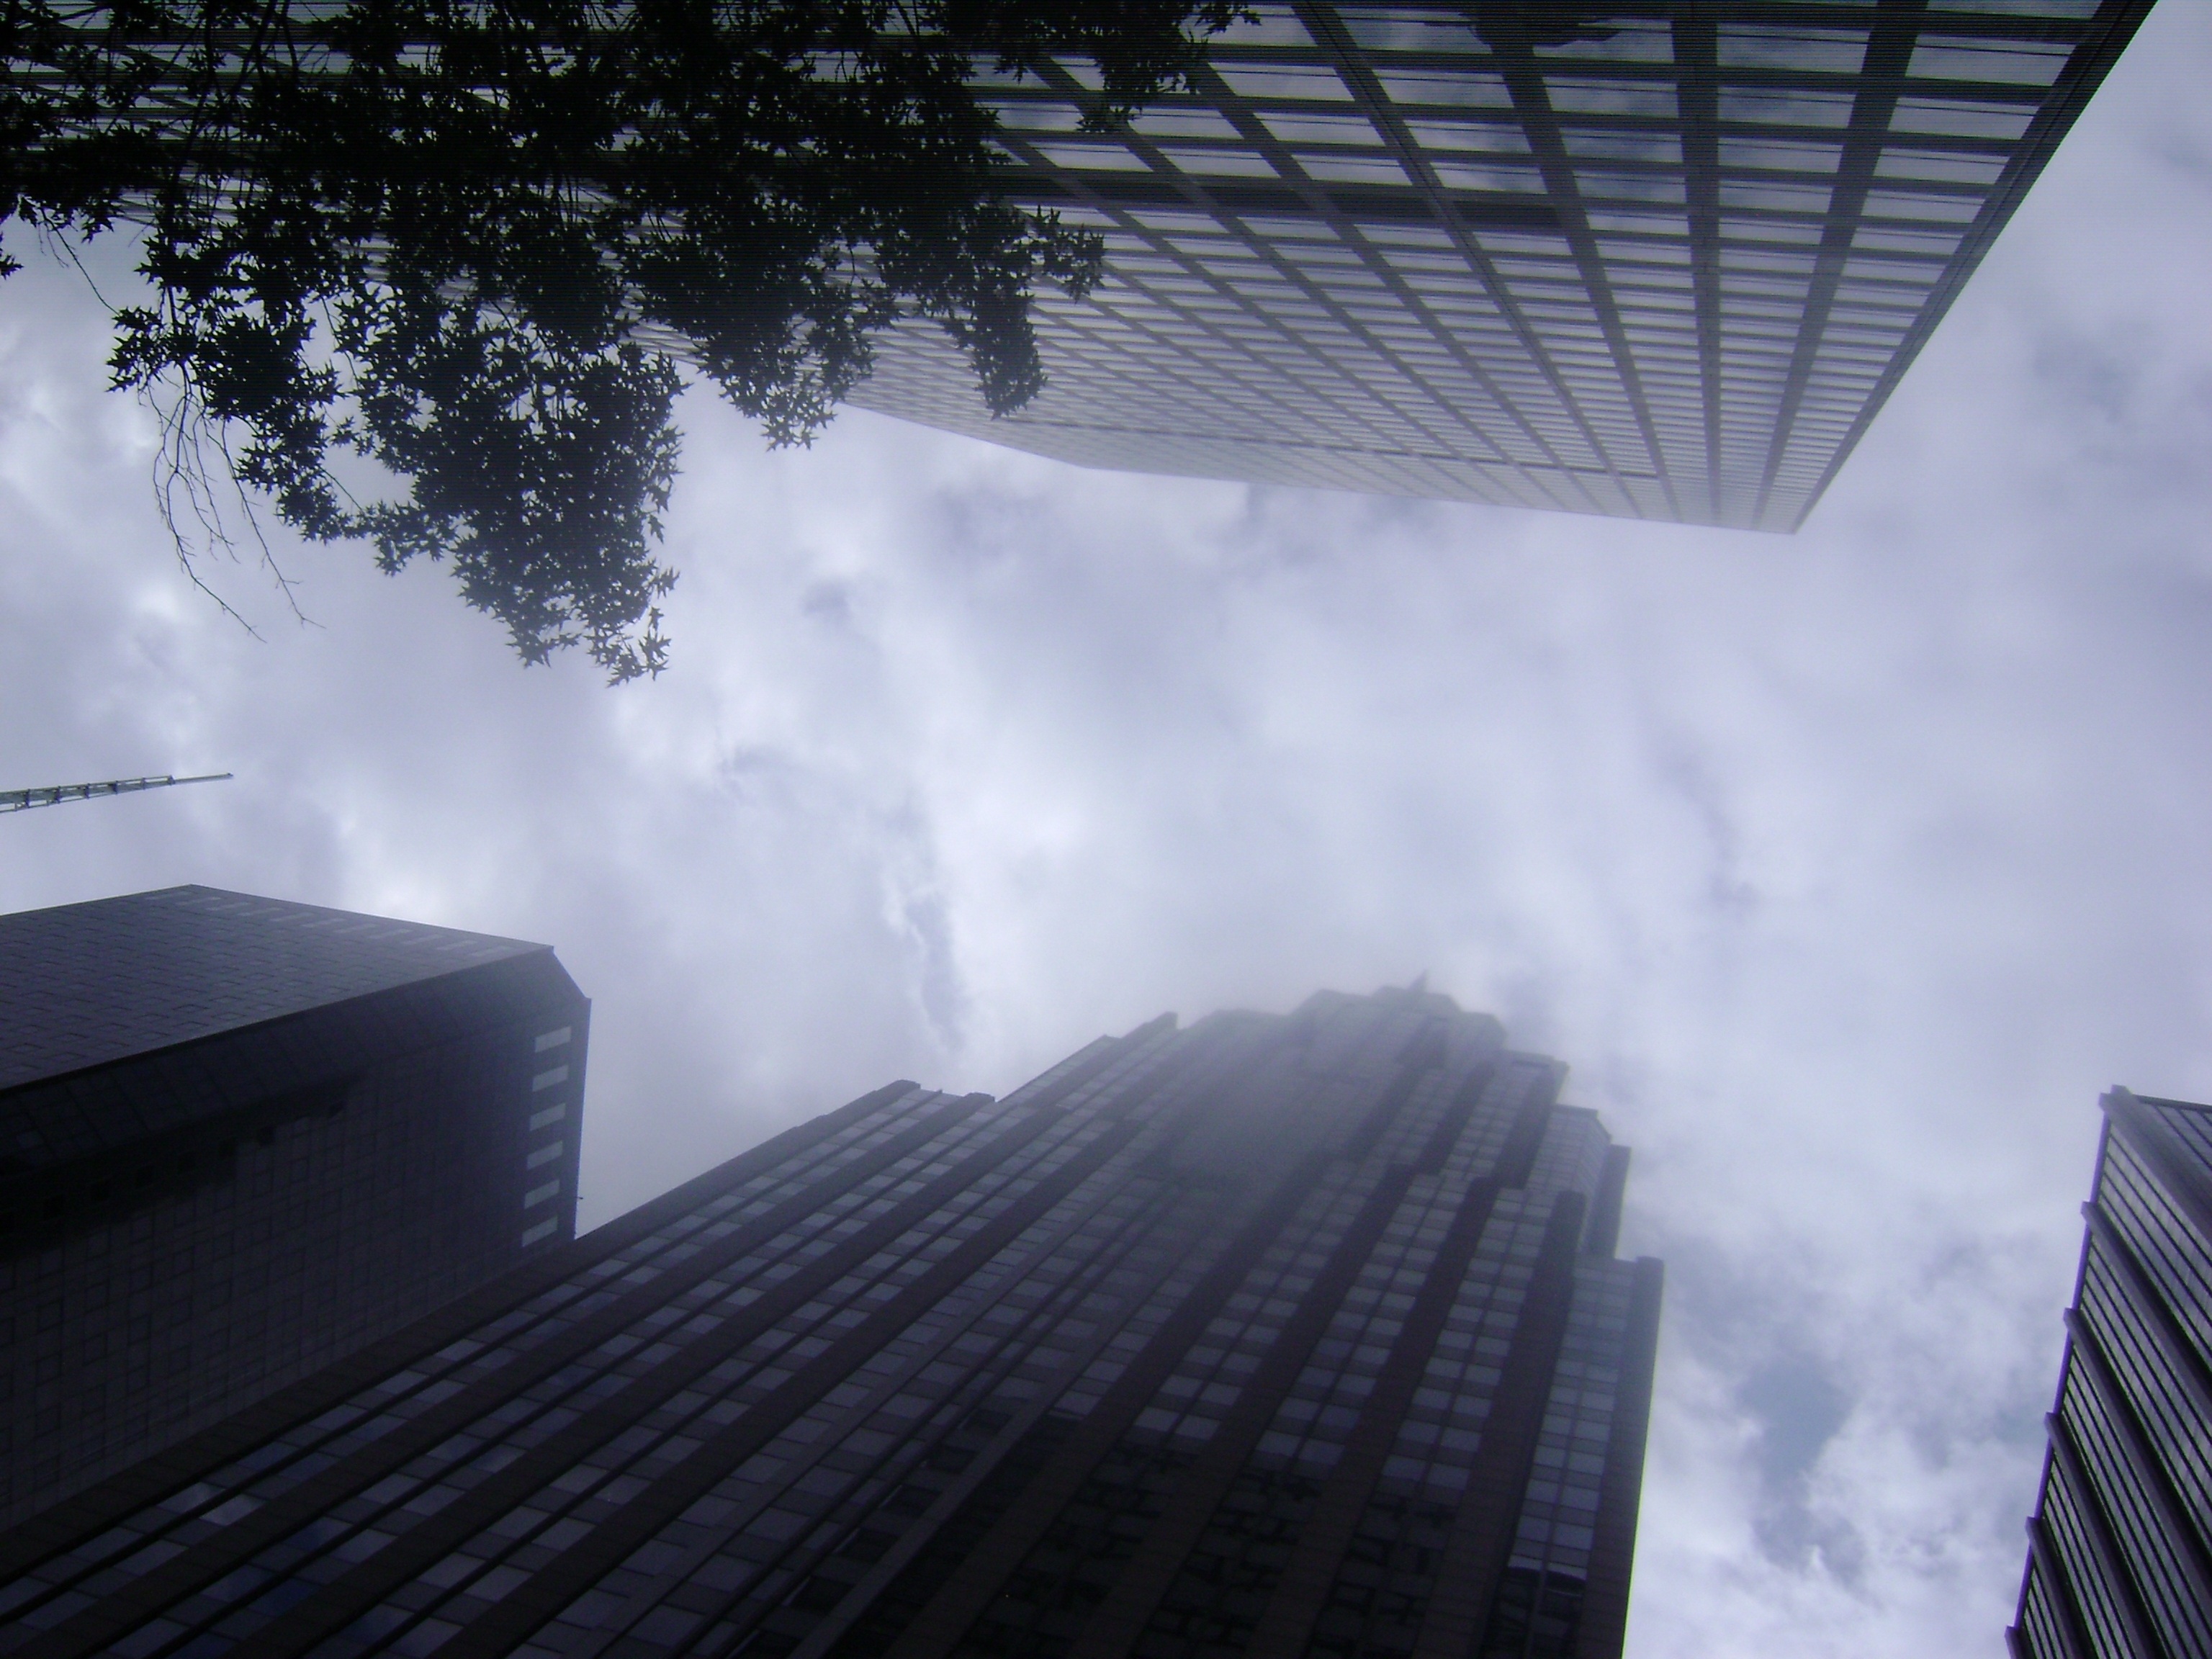
snow, light, cloud, architecture, sky, sunlight, atmosphere, skyscraper, reflection, weather, darkness, tower block, screenshot, atmospheric phenomenon, atmosphere of earth